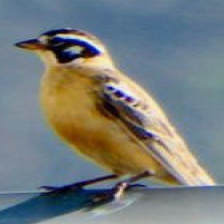
Species: SMITHS LONGSPUR
Scientific name: CALCARIUS PICTUS